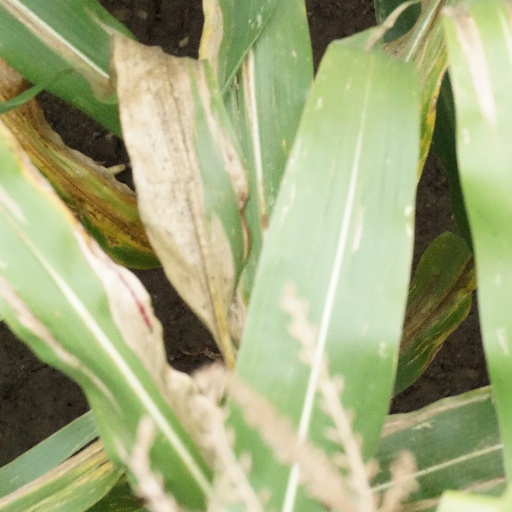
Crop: maize; corn